Christopher Daniels

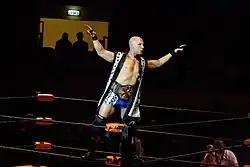
Daniels is a three-time TNA X Division Champion

Daniels then returned to his rivalry with A.J. Styles, managing to convince Kazarian to turn on him on the January 5, 2012 "Impact Wrestling". On the February 9 "Impact Wrestling", Daniels defeated Styles in a singles match with help from Kazarian, who was now showing signs that Daniels was holding something over his head and had forced him to turn on Styles against his will. On March 18 at Victory Road, Daniels and Kazarian were defeated in a tag team match by Styles and Mr. Anderson. The rivalry continued on April 15 at Lockdown, where the two duos were on opposing teams in the annual Lethal Lockdown match. Styles' and Anderson's team, led by Garett Bischoff, ended up defeating Daniels' and Kazarian's team, led by Eric Bischoff.